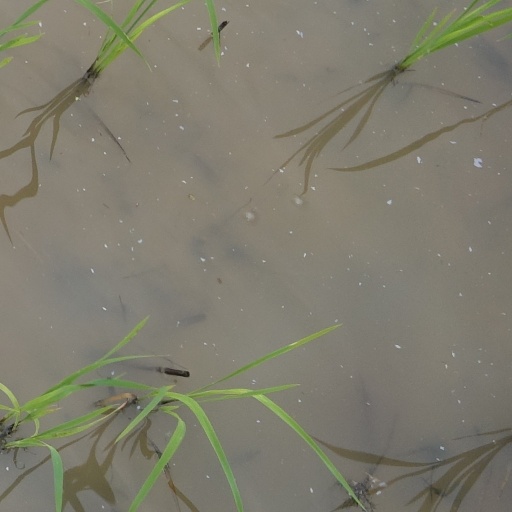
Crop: rice